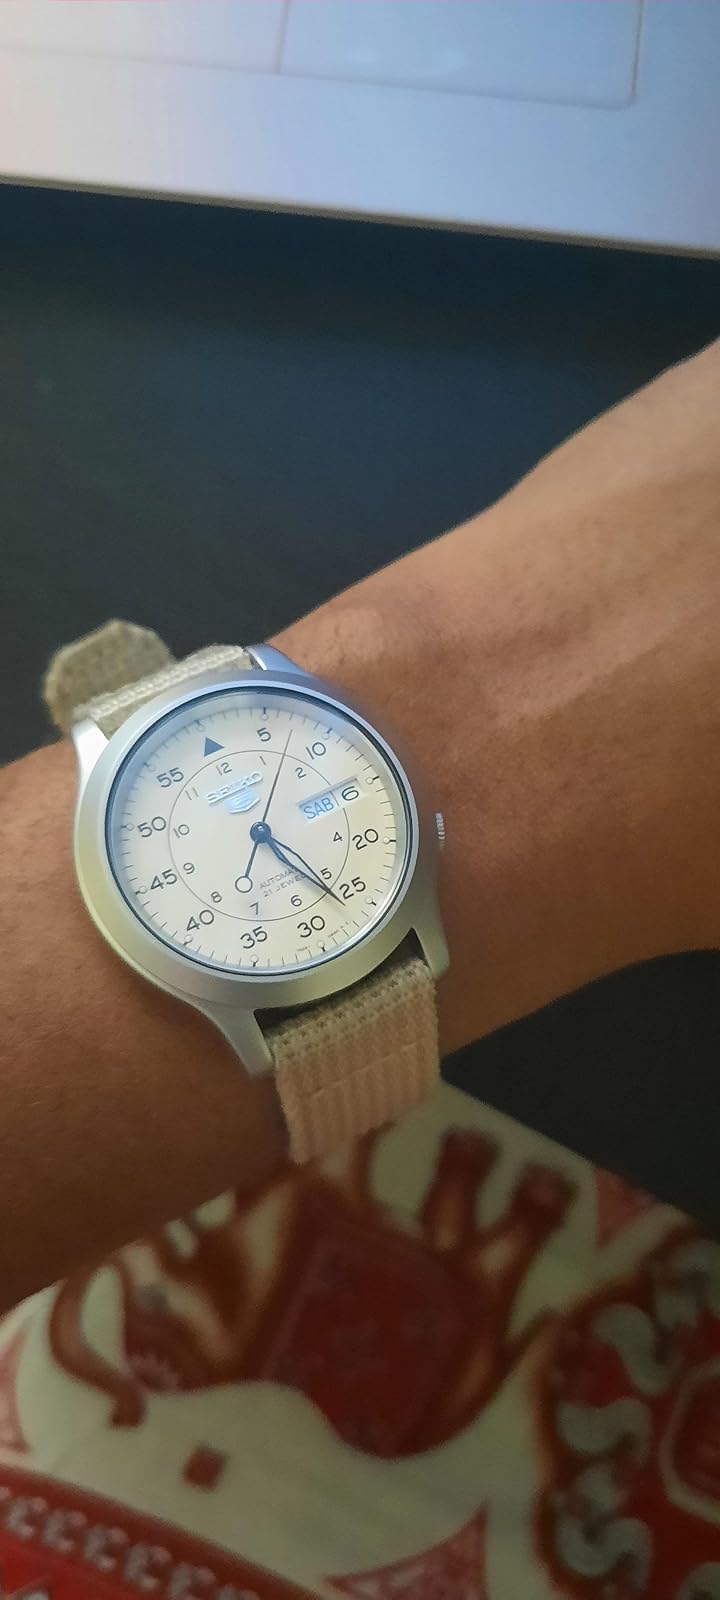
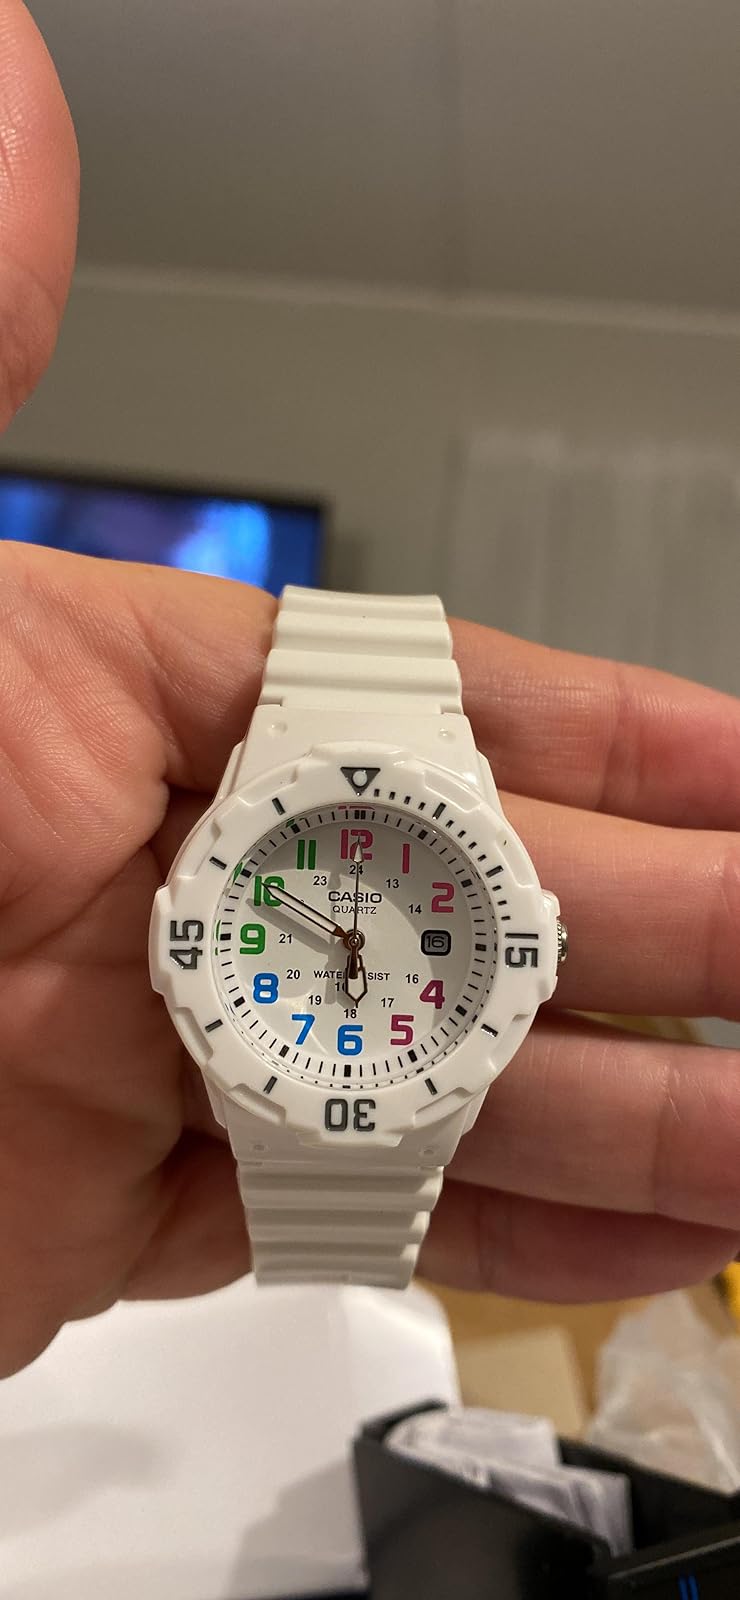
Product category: accessories_watch
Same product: no